Rhiannon Giddens

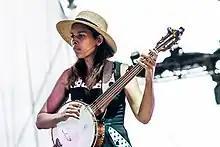
Giddens performing at the Interrstellar Rodeo in Edmonton, July 2015

In February 2015, Giddens released her debut solo album, "Tomorrow Is My Turn", on Nonesuch Records. Also produced by Burnett, the album contains songs made famous by Patsy Cline, Odetta, Dolly Parton, Nina Simone, and others. The "Wall Street Journal" said the album "confirms the arrival of a significant talent whose voice and distinctive approach communicate the simmering emotion at the core of the songs." Additionally, the "Los Angeles Times" called the album "a collection that should solidify her status as one of the bright new lights in pop music."